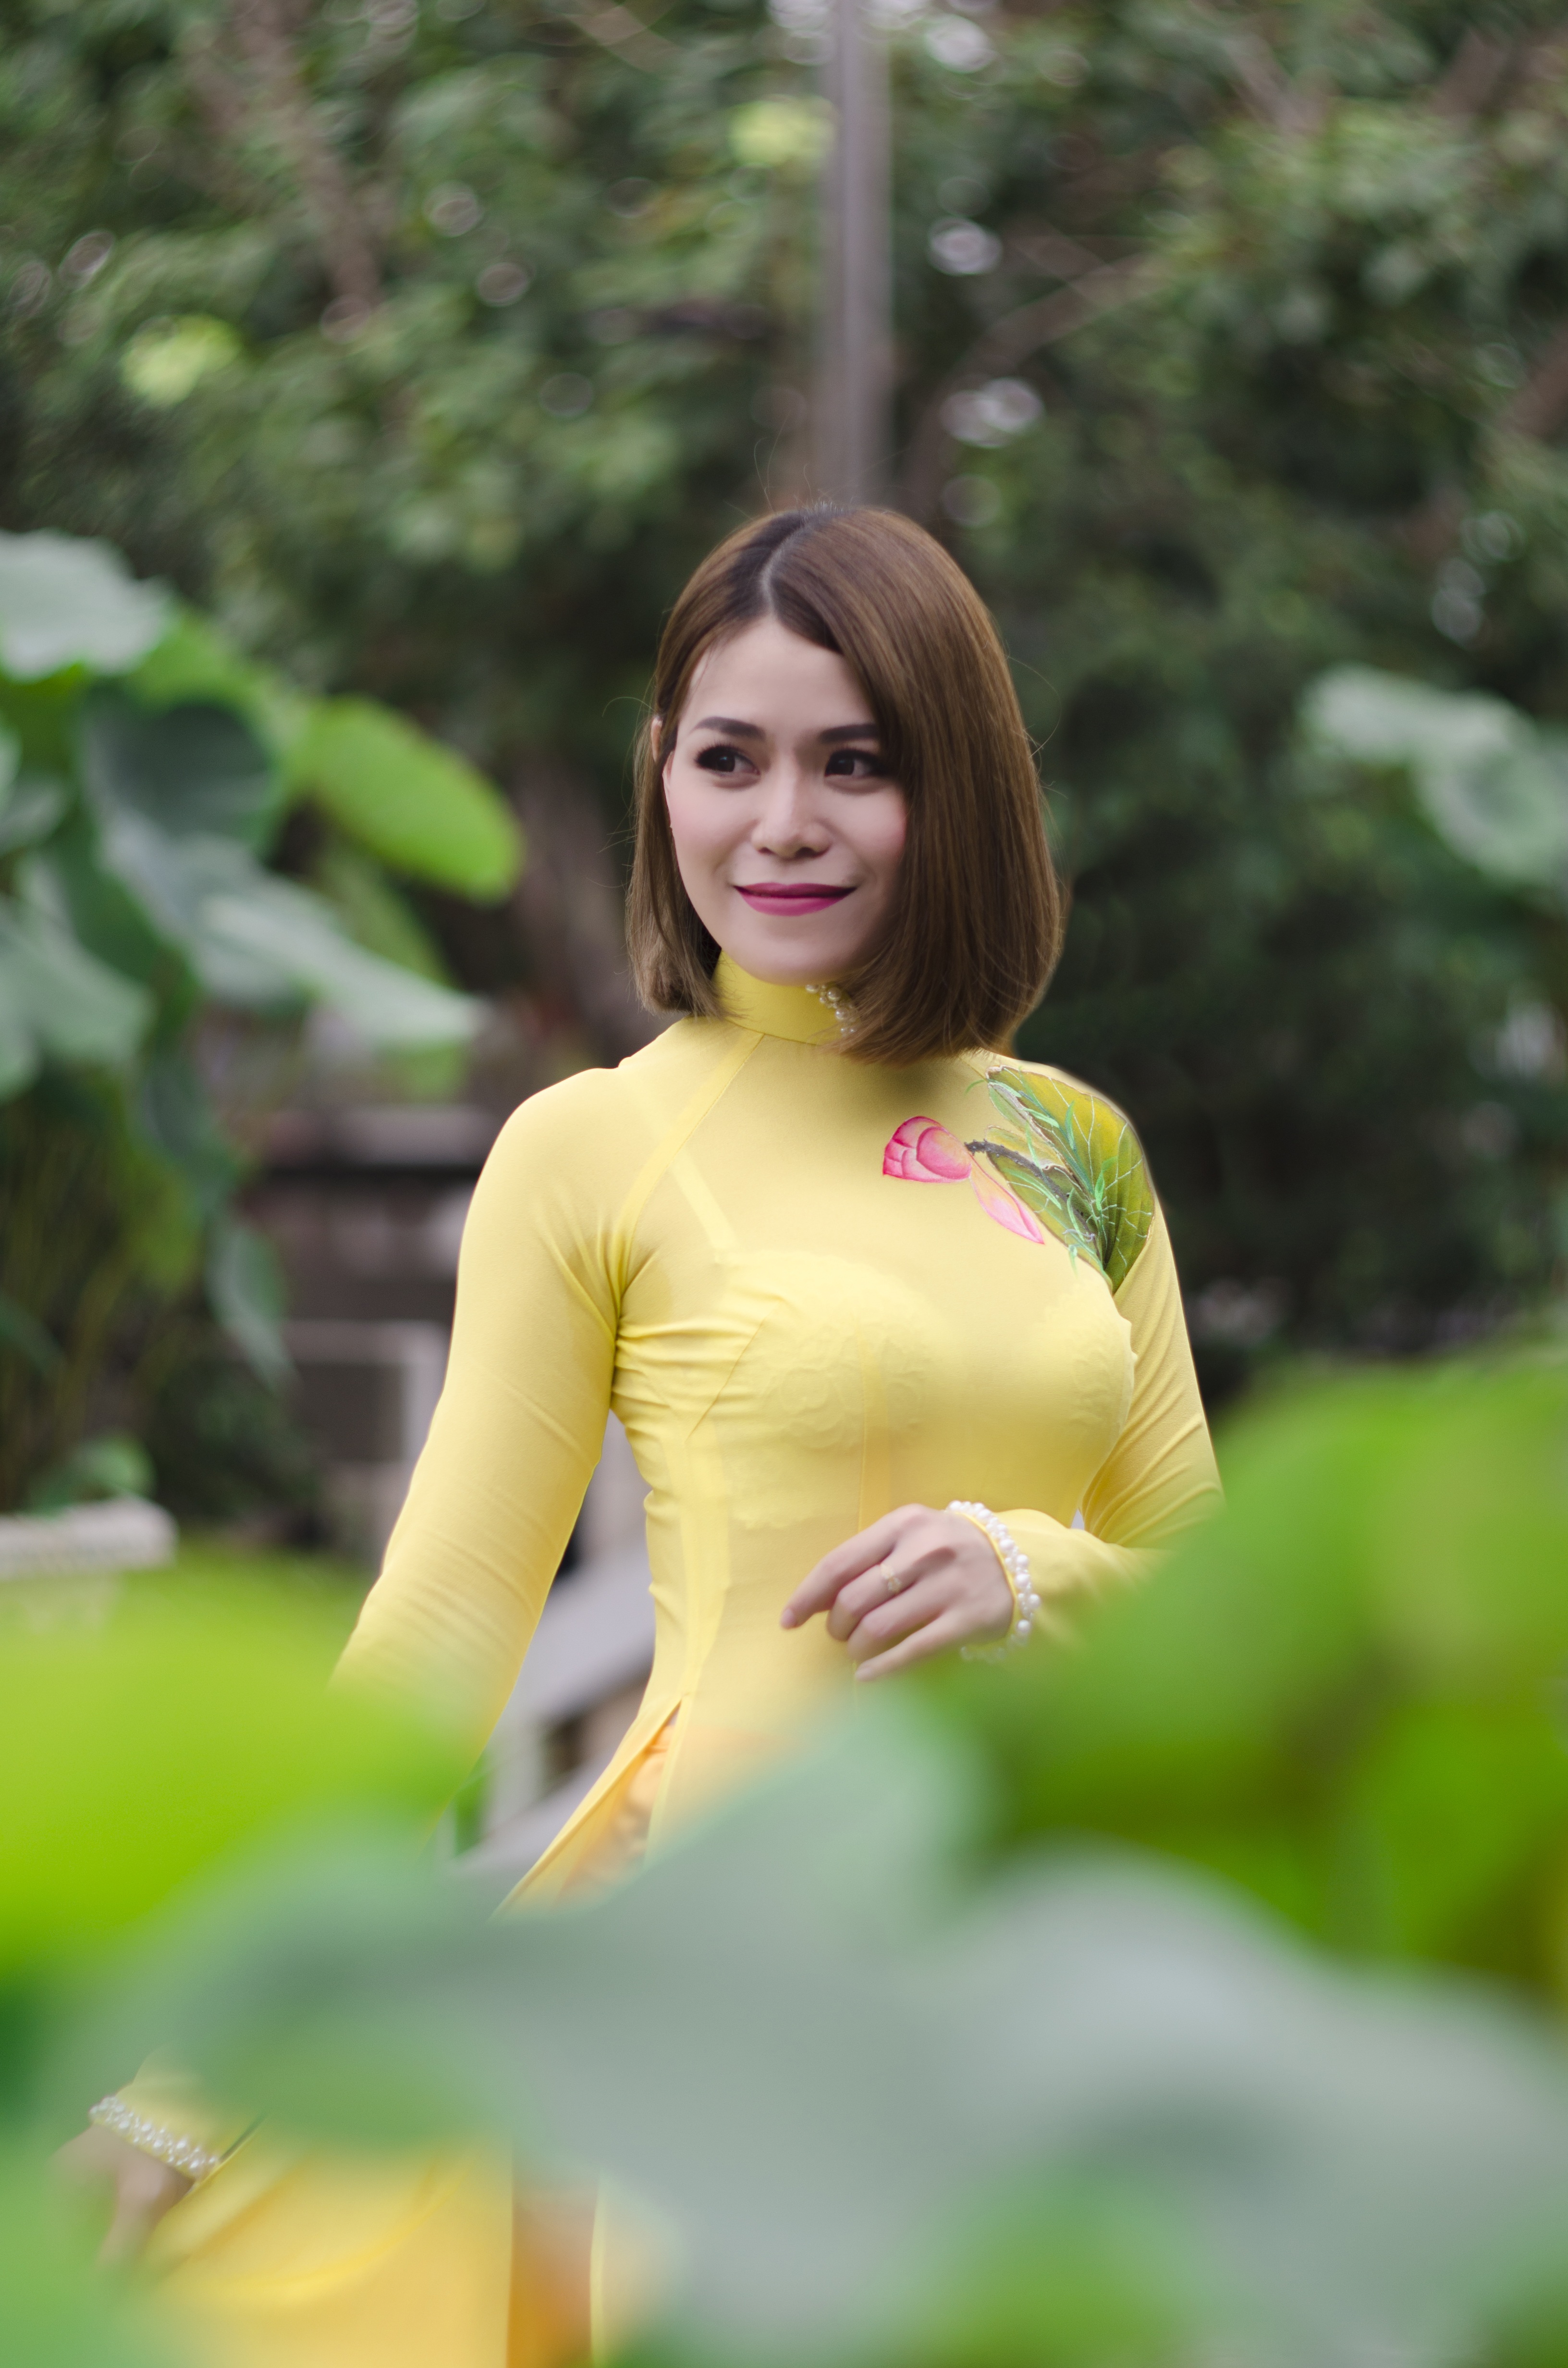
grass, plant, girl, woman, photography, sunlight, flower, portrait, model, spring, green, natural, asia, child, botany, yellow, lady, flora, smile, women, eye, photograph, skin, beauty, vietnam, phu, green leaf, the morning, photo shoot, beautiful fresh, home garden, portrait photography, aodai